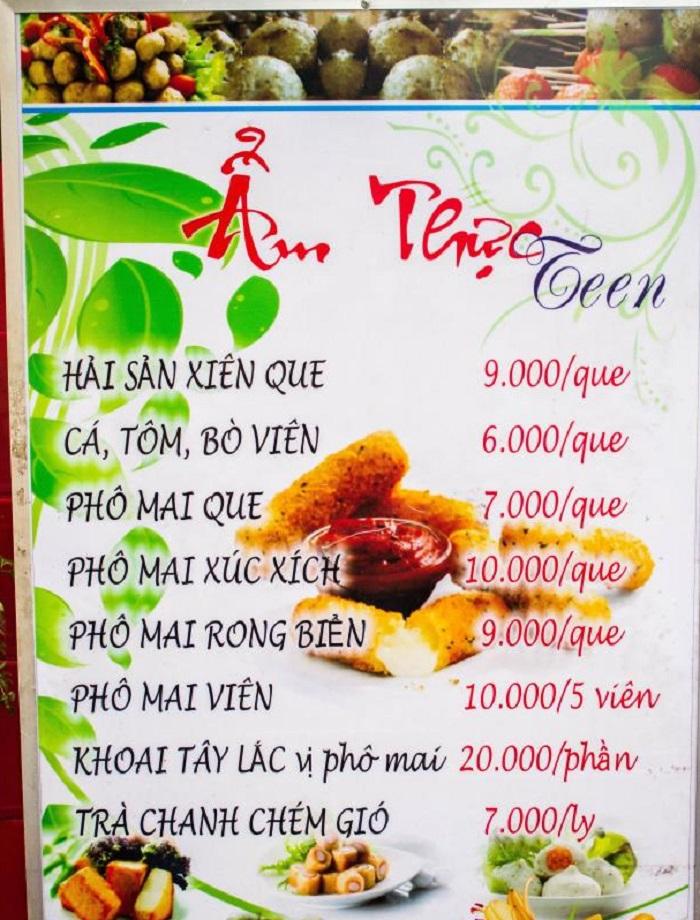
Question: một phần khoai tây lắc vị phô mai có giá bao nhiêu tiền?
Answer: một phần khoai tây lắc vị phô mai có giá 20 000 đồng